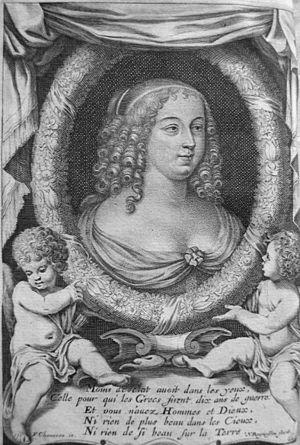
Anne Geneviève de Bourbon, duchesse de Longueville
La querelle des jobelins et des uranistes est une querelle littéraire survenue en 1638.
Le site de Port-Royal des Champs est un ensemble constitué des ruines de l’abbaye de Port-Royal, du musée national de Port-Royal des Champs anciennement musée des Granges, et d’un domaine forestier et paysager.